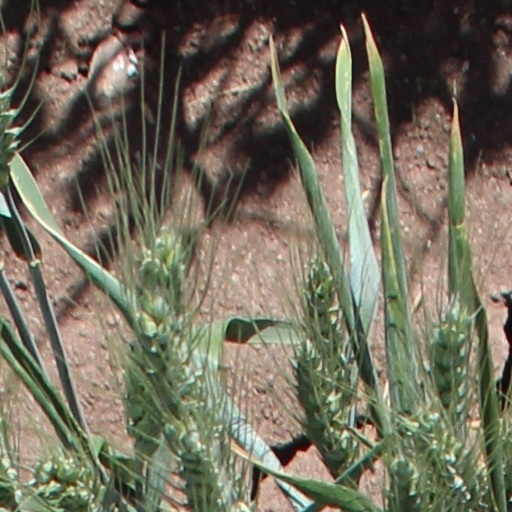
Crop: wheat